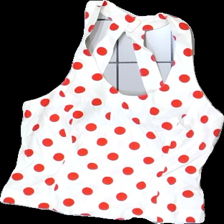
View: front
Type: Top
Category: Ladies
Brand: Not in the list
Brand text on label: rumors
Colors: White, Red
Material: 57% Acetate 43% rayon
Pattern: Dots
Cut: Tight, Cropped
Size: S
Season: All
Trend: 90s
Stains: Minor
Price range: 100-150
Recommended usage: Reuse